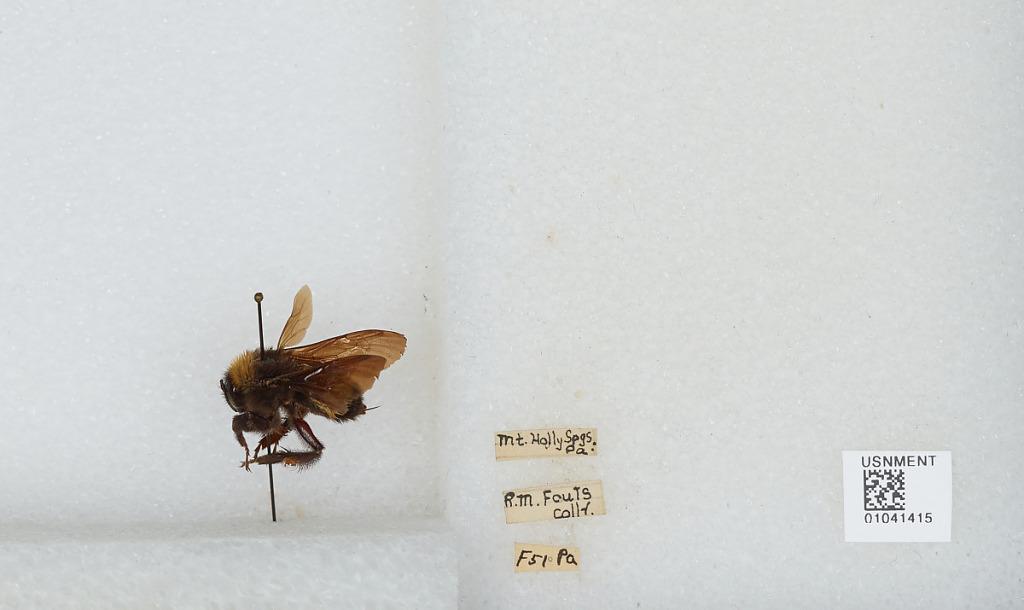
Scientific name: Bombus sp.
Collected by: R. Fouts
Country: United States
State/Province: Pennsylvania
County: Cumberland
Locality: Mount Holly
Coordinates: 40.1183, -77.1867